Rio Grande do Sul

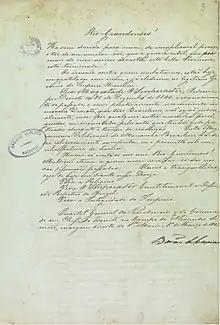
Declaration of the Baron of Caxias announcing the end of the Revolution Farroupilha, 1845. National Archives of Brazil

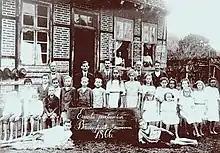
A German school in Estrela, 1866.

Populating Rio Grande do Sul was a constant concern of the Portuguese. To that end, the metropolitan Crown distributed land in the form of enormous latifundia.